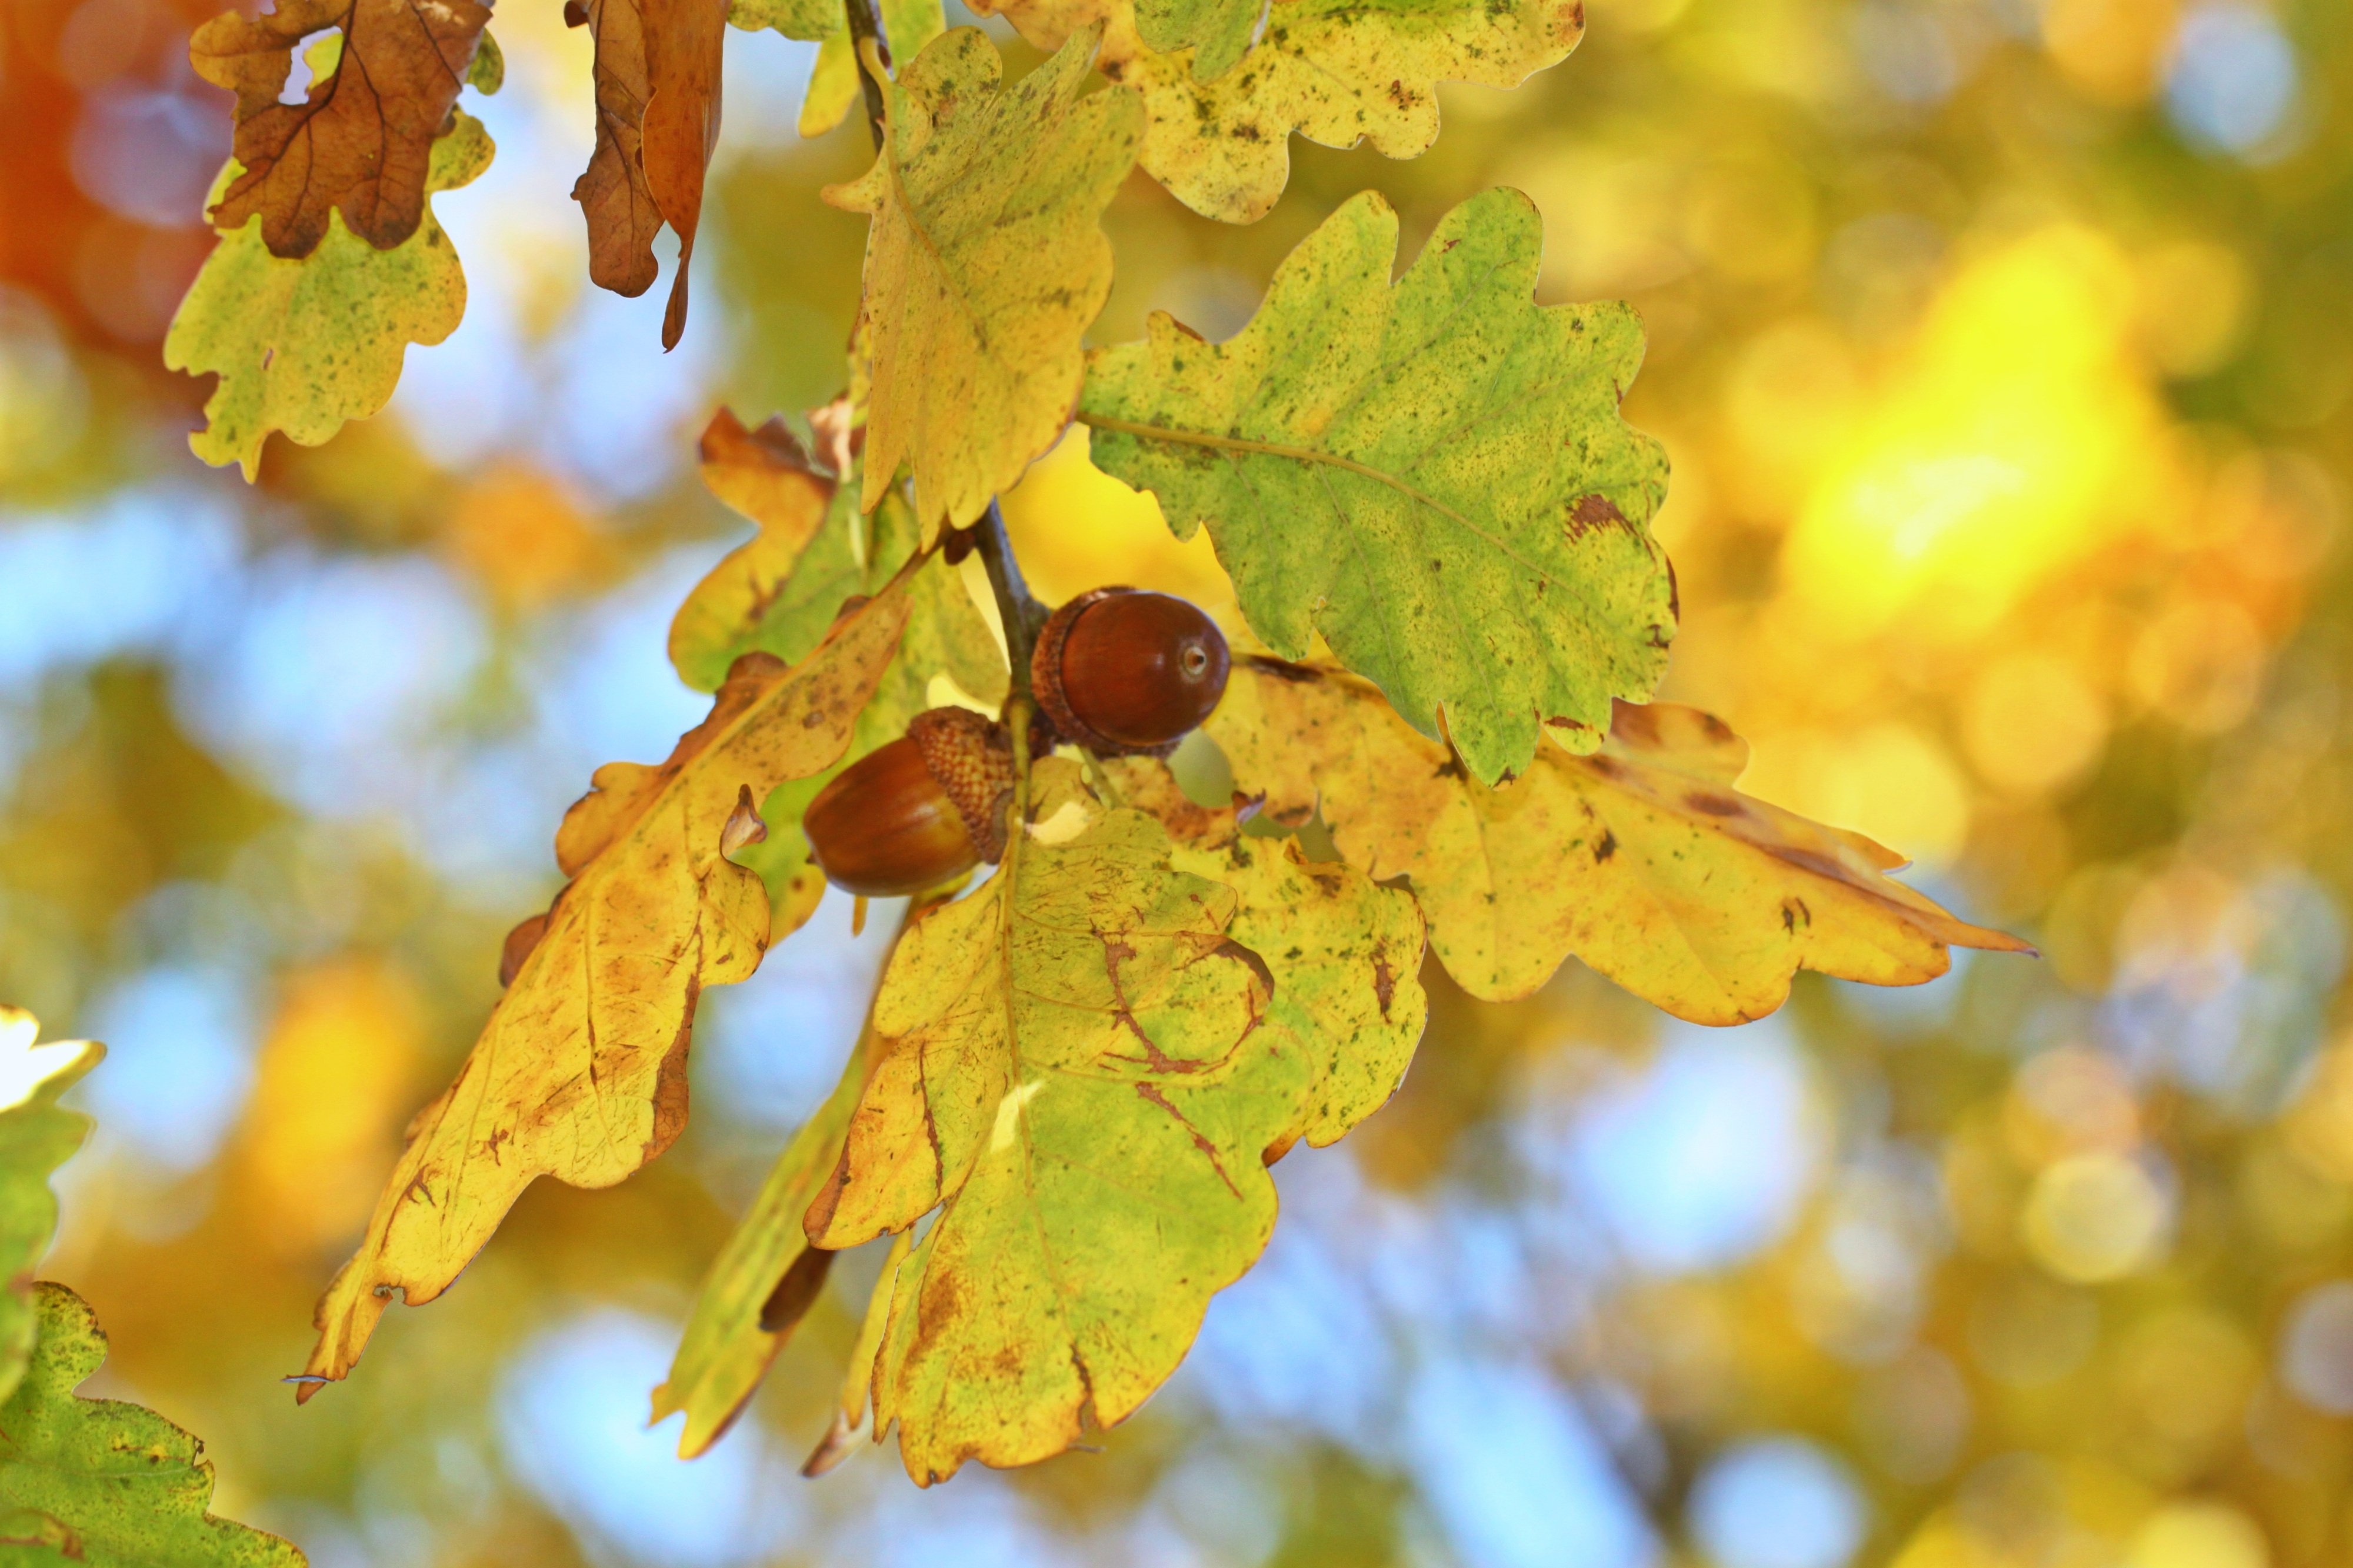
tree, nature, branch, plant, fruit, sunlight, leaf, flower, food, produce, autumn, colorful, yellow, lighting, season, leaves, branches, deciduous, acorns, tree fruit, oak leaves, fall color, fall foliage, golden autumn, leaf coloring, macro photography, flowering plant, maidenhair tree, oak eichenlaub, october autumn impression, woody plant, land plant